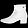
Label: Ankle boot